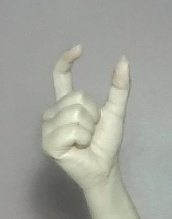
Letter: nun